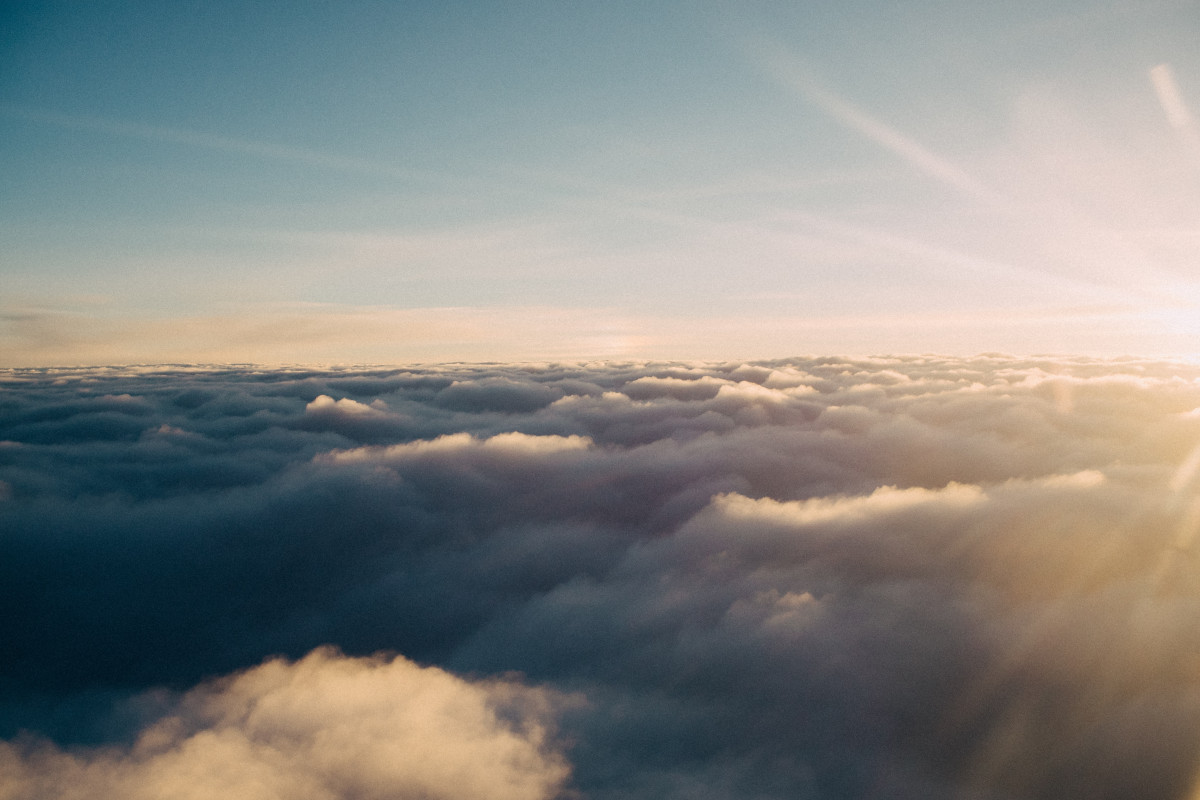
Tags: cloud, sky, sunrise, sunset, sunlight, morning, dawn, dusk, daytime, fluffy, heaven, flight, cumulus, meteorological phenomenon